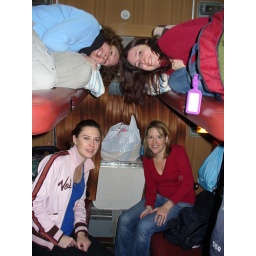
The girls in their overnight train carriage